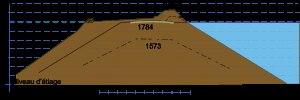
La levée de la Loire désigne une digue construite en bord de Loire en vue de protéger les vals des crues du fleuve.